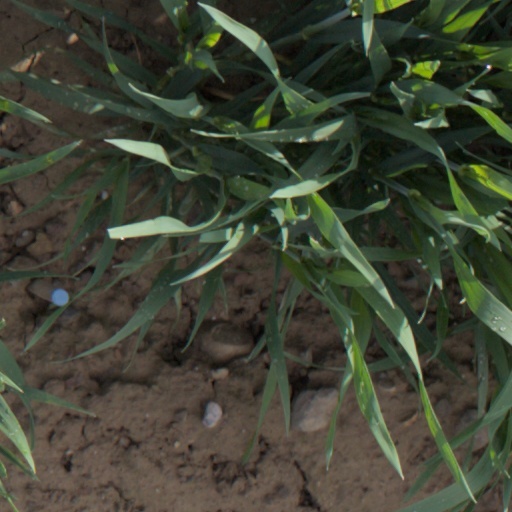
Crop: wheat